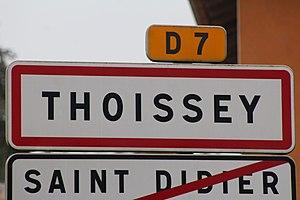
Panneau d'entrée dans Thoissey.
Thoissey est une commune française du département de l'Ain et située dans la région Auvergne-Rhône-Alpes. Jusqu'en 2015, elle était le chef-lieu du canton qui portait son nom et appartient depuis au canton de Châtillon-sur-Chalaronne.